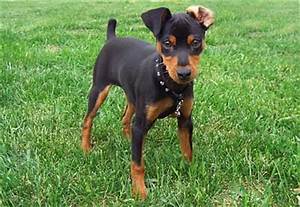
Label: cane